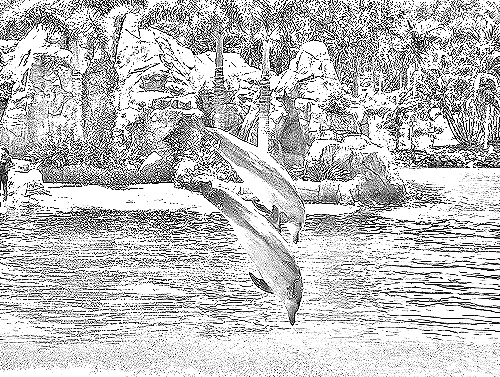
Portrait style: Sketch Portrait